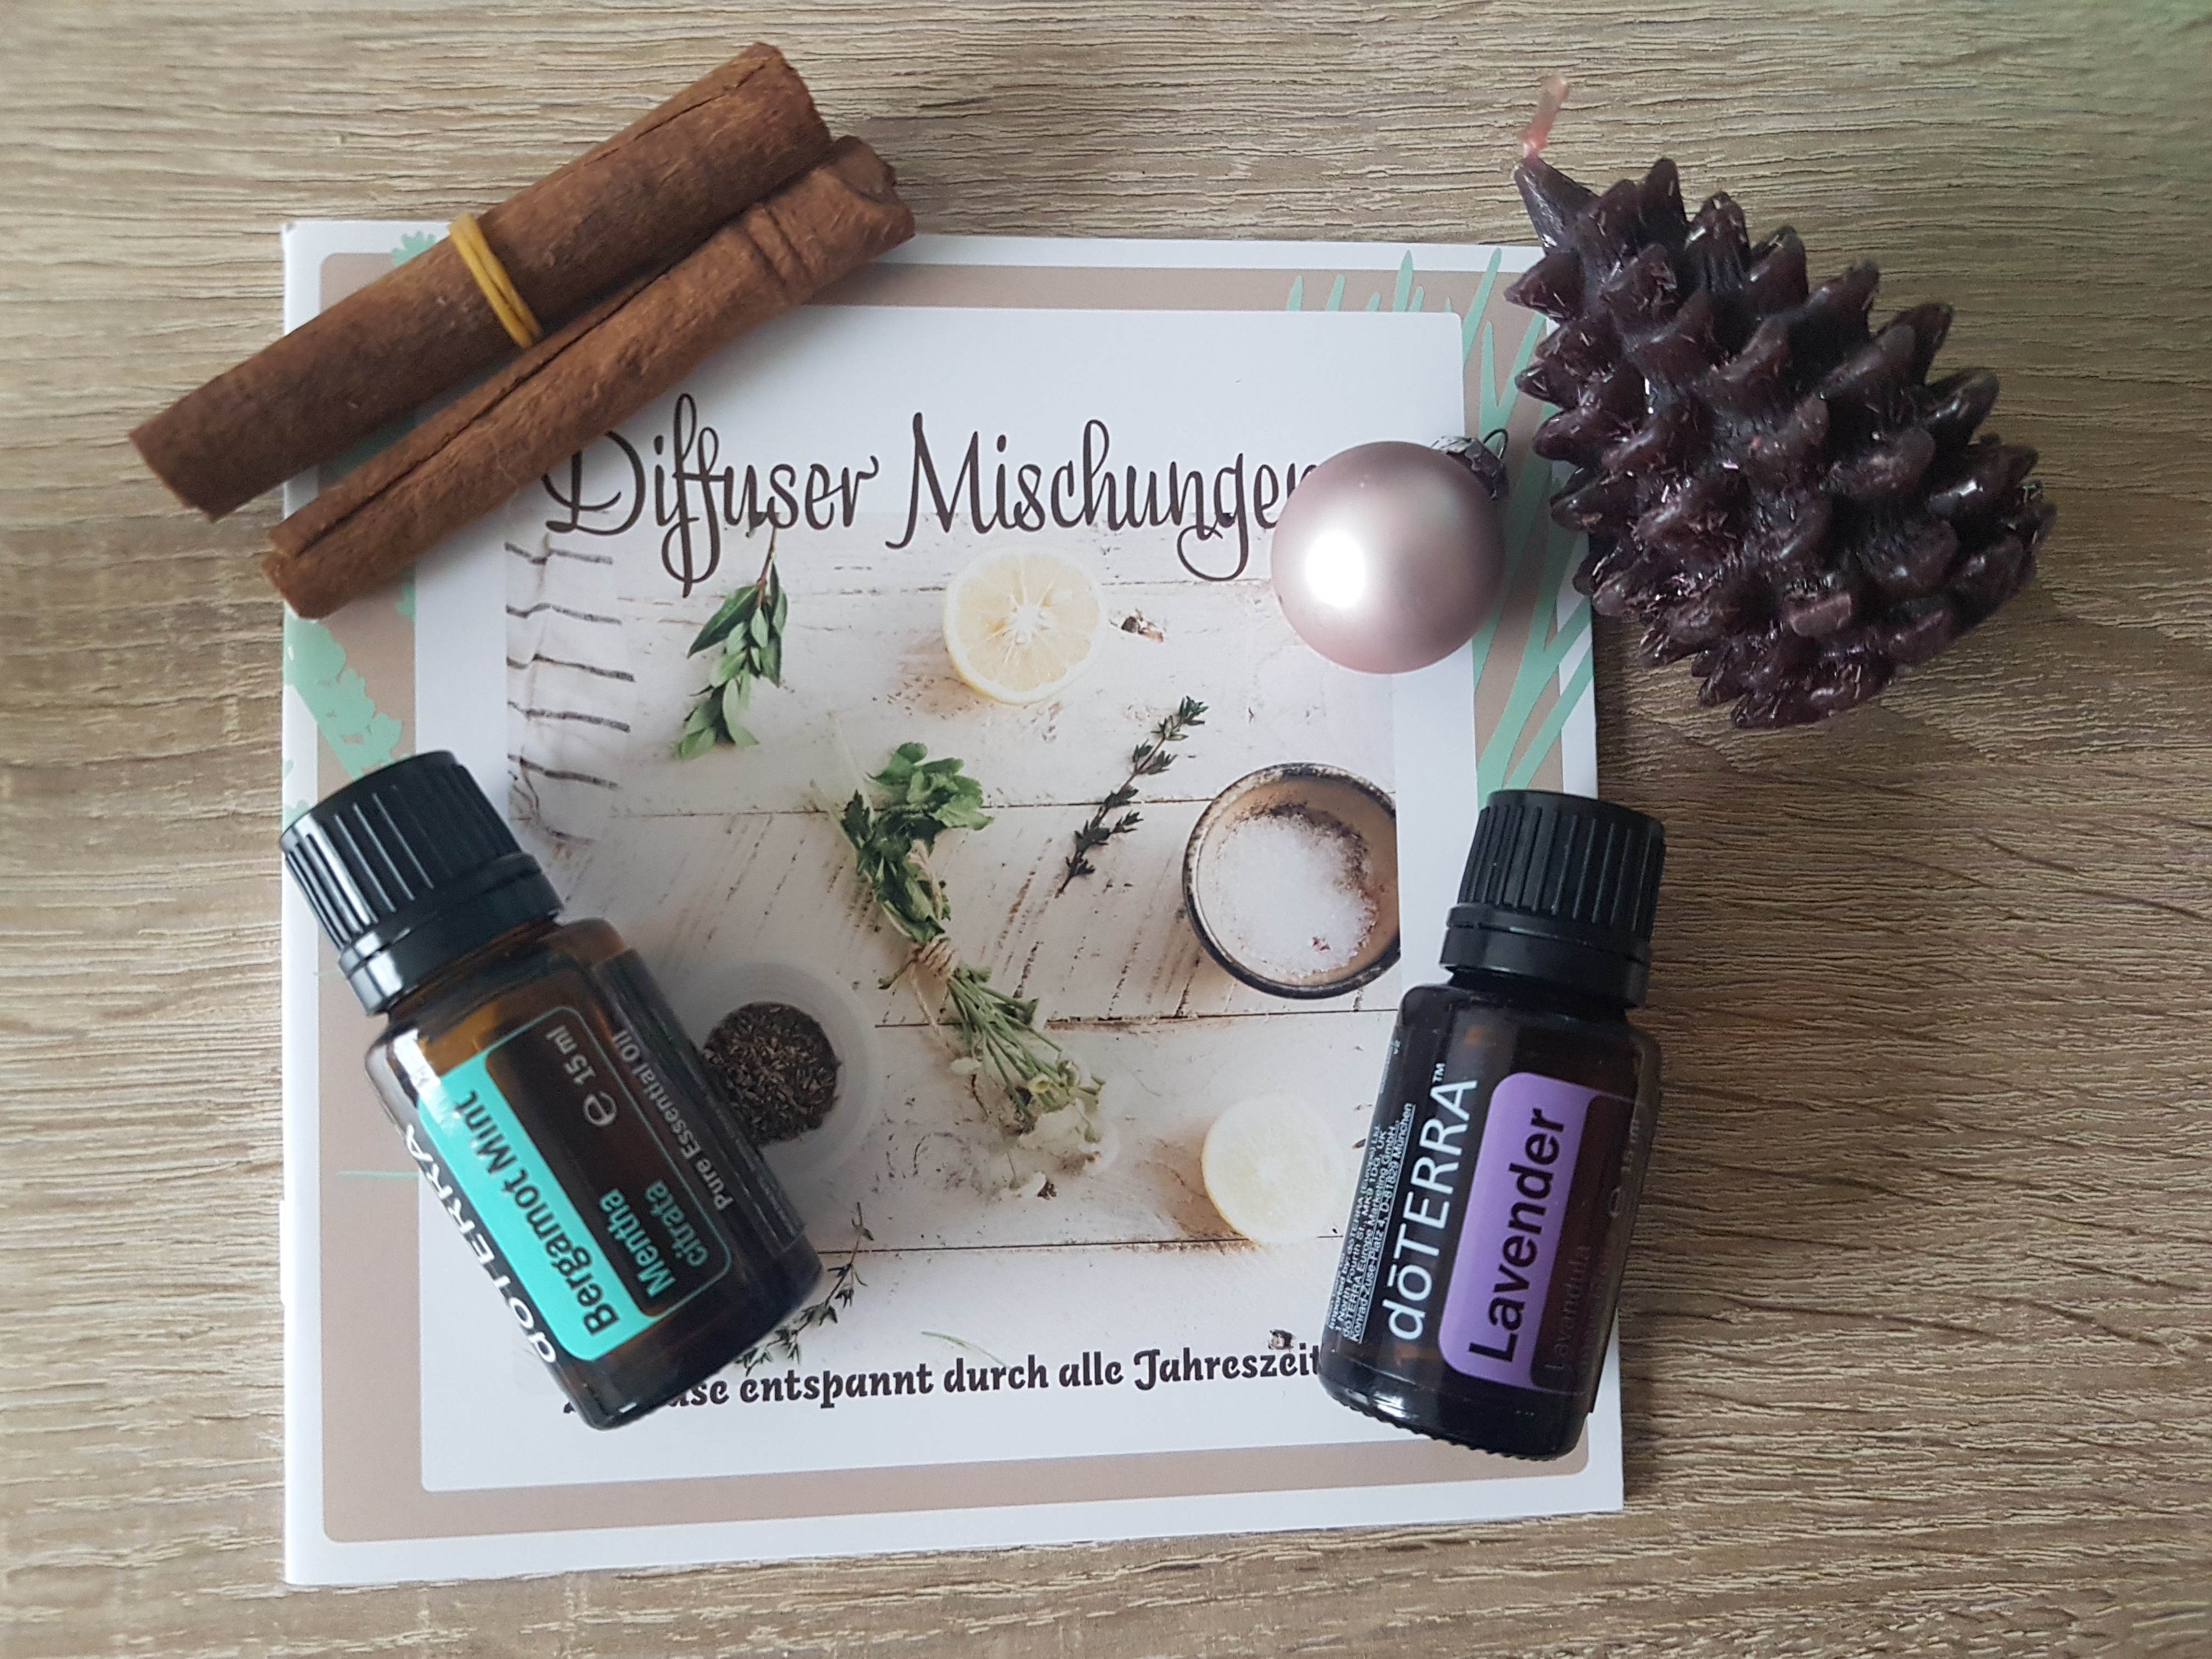
lavender, eukalyptus mint, oil, christmas, doterra, liquid, fluid, cosmetics, font, wood, personal care, Tints and shades, natural material, rectangle, solution, fashion accessory, twig, conifer, electric blue, natural foods, eyelash, herb, metal, drink, interior design, still life photography, evergreen, pine, skin care, plant, circle, pine family